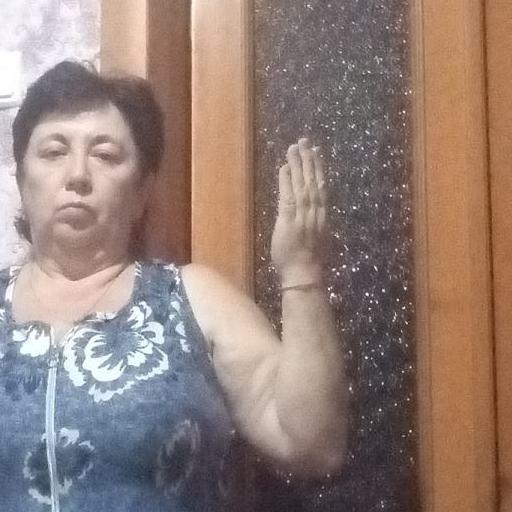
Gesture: stop_inverted